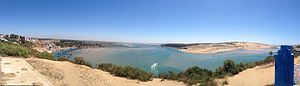
Merja Zerka
Merja_Zerga set fra byen  Moulay Bousselham
Merja Zerga eller Lagune de Moulay Bou Selham er en tidevandslagune på MarokkosAtlanterhavskyst, 70 km nord for byen Kenitra. Den er klassificeret som et permanent biologisk reservat i 1978 forvaltes den af flere regeringsorganer.